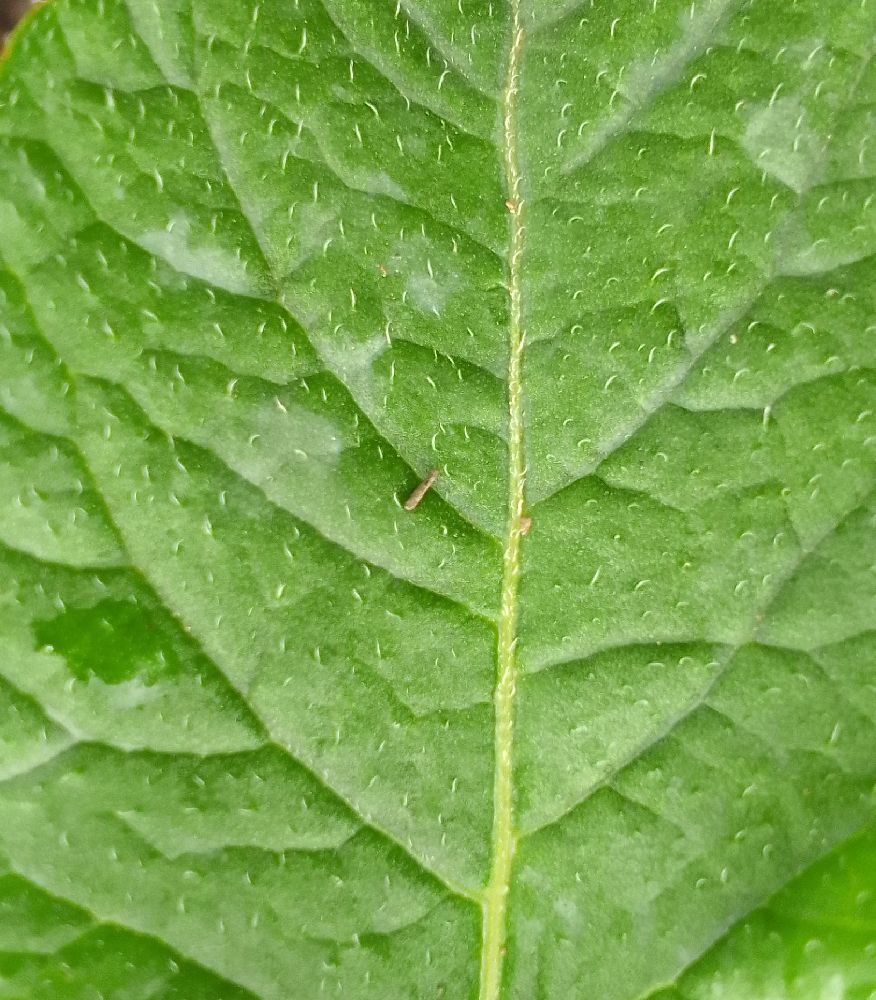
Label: Healthy